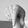
ASL letter: Q